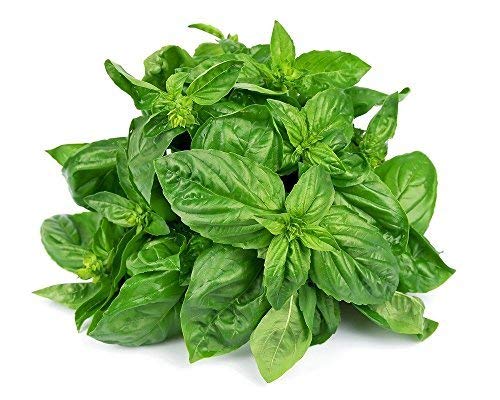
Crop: unknown
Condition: basil